Changan X7

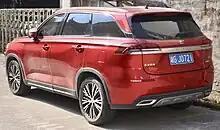
Rear view

The X7 debuted on the 2019 Shanghai Auto Show and was launched on the Chinese auto market right after with prices ranging from 79,900 yuan to 119,900 yuan.